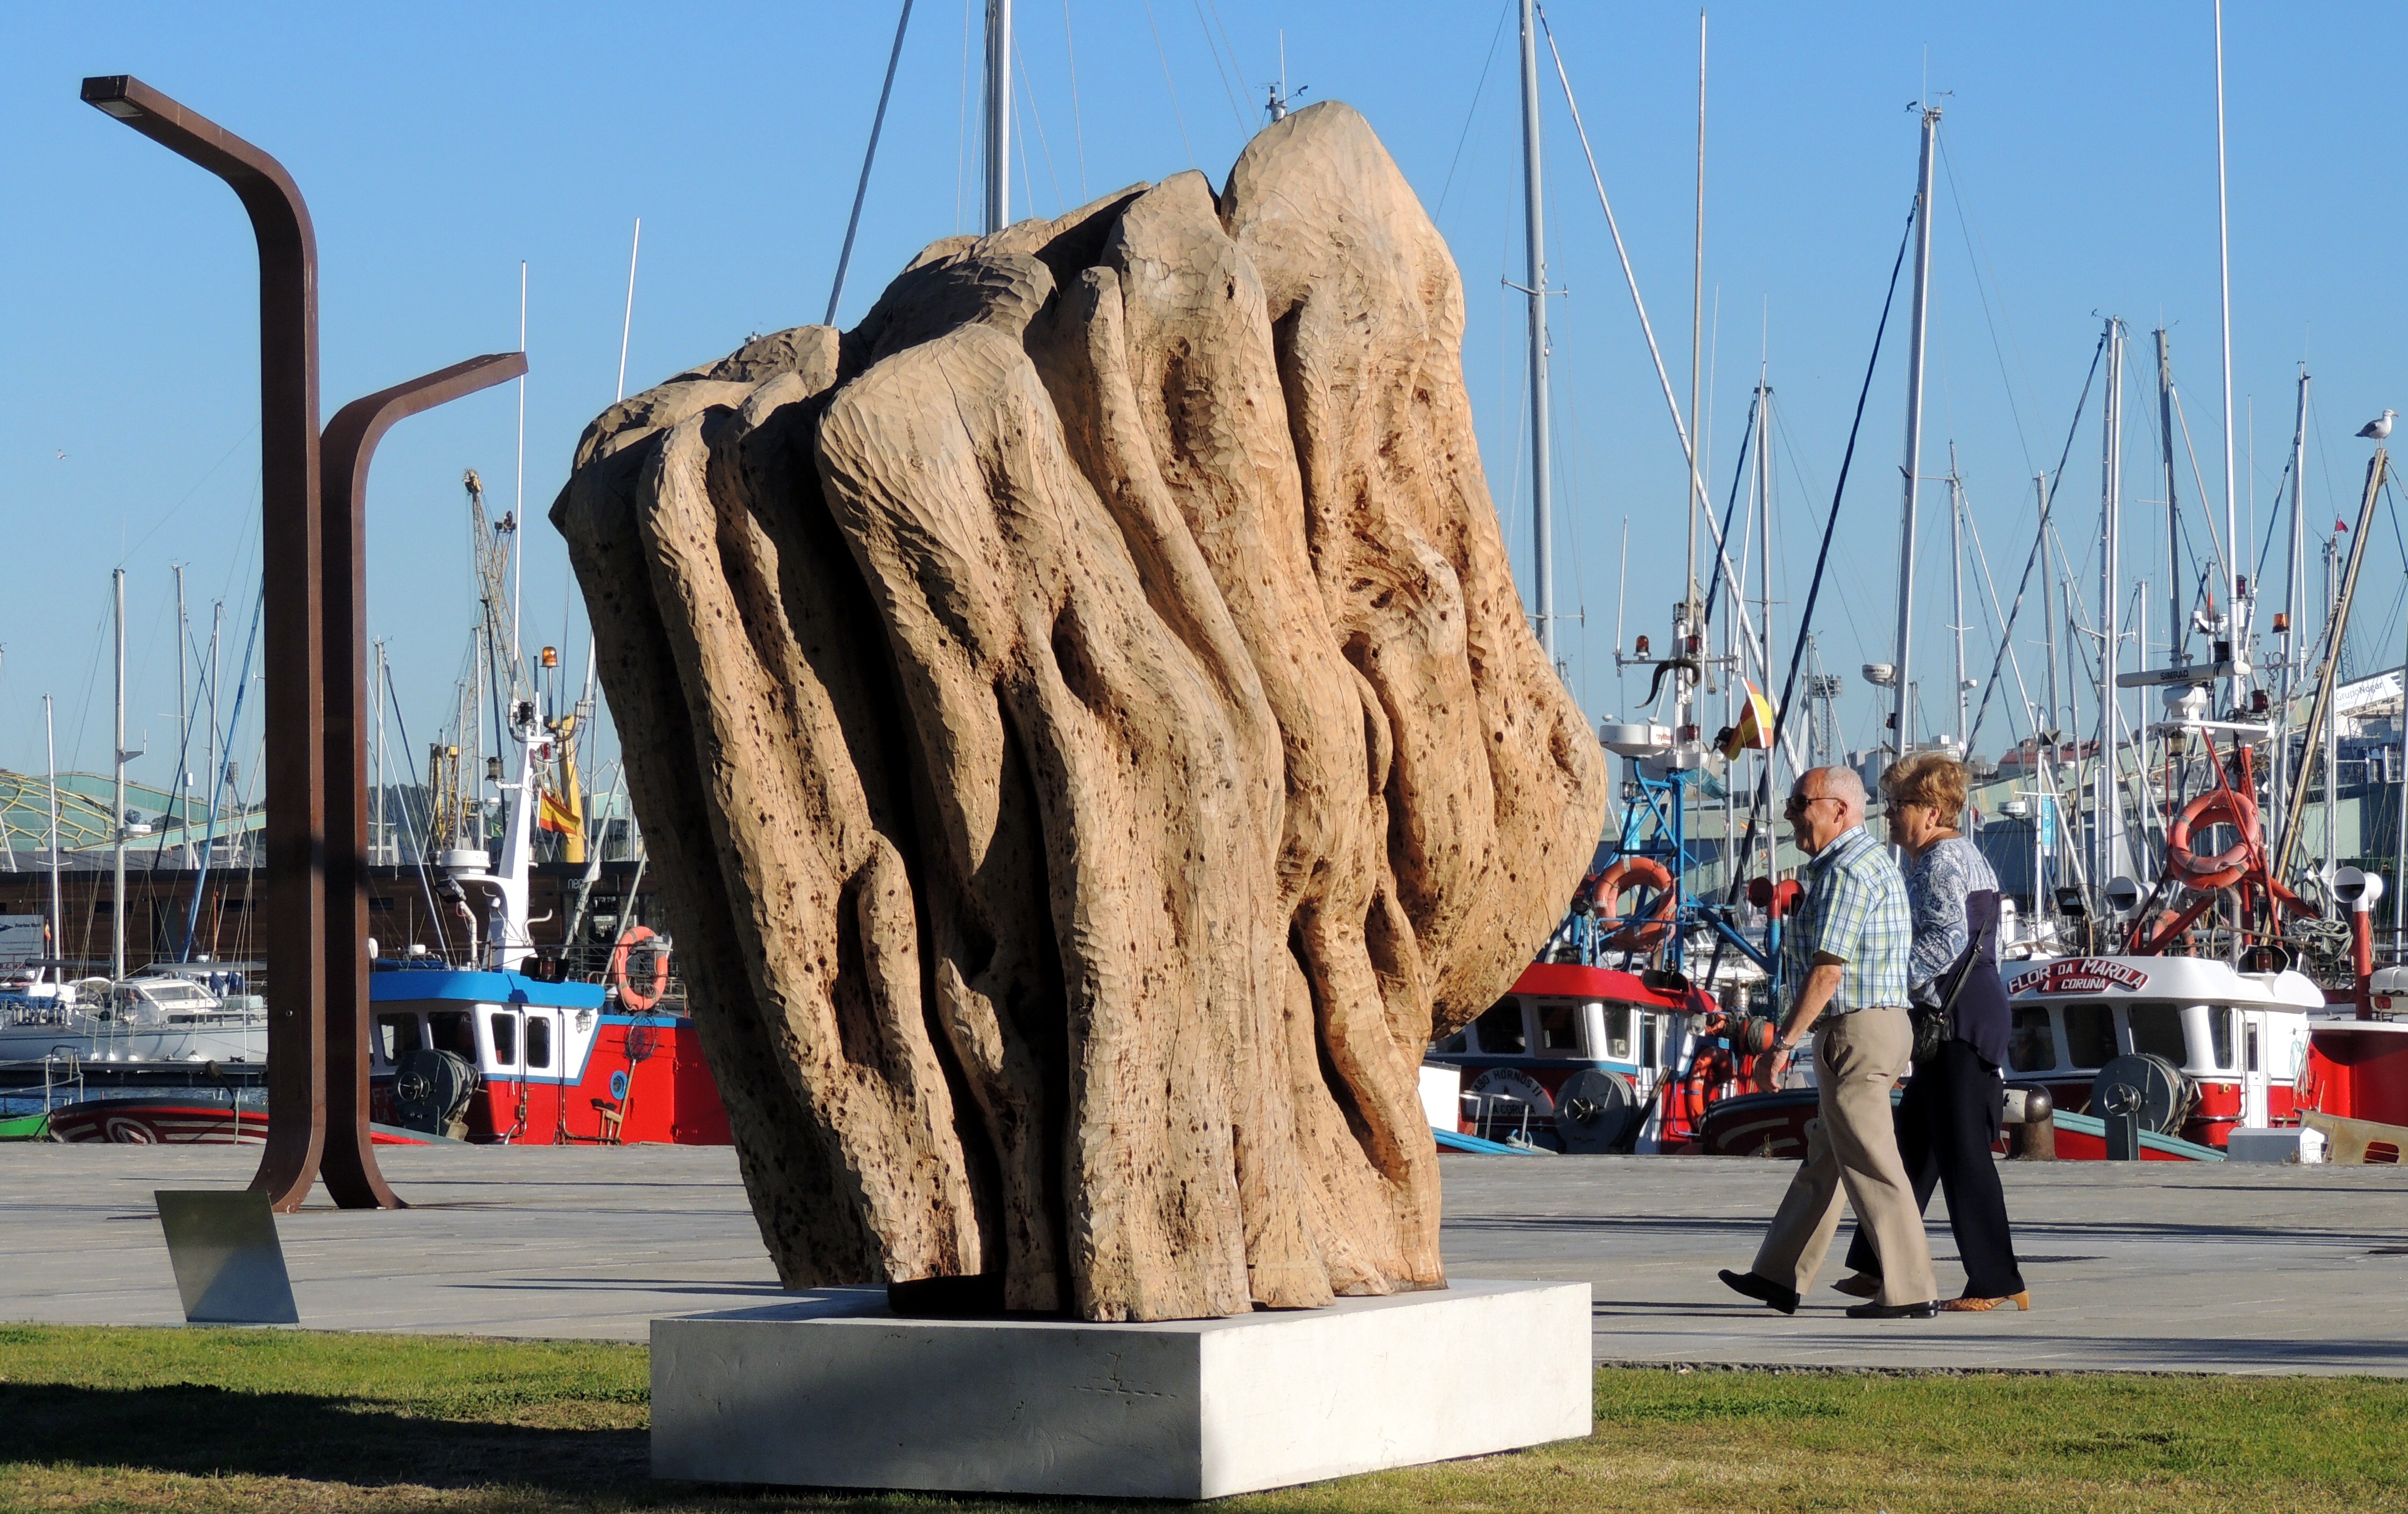
monument, statue, landmark, tourism, sculpture, memorial, art